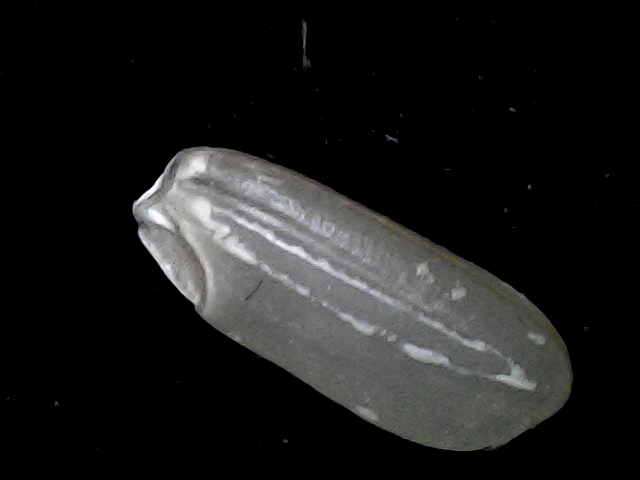
Rice variety: BD91